Staffa

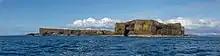
Isle of Staffa Panorama

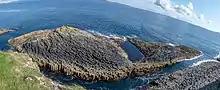
Am Buchaille

Staffa lies about 10 kilometres (6 mi) west of Mull, and 9 km northeast of Iona. It is longitudinally oriented north–south, and is a kilometre long by about half a kilometre wide. The circumference is about 3.8 km in extent. In the northeast the isle shelves to a shore, but otherwise the coast is rugged and much indented; numerous caves have been carved out by rain, streams and sea. There is enough grass to feed a few cattle, and the island has a spring.